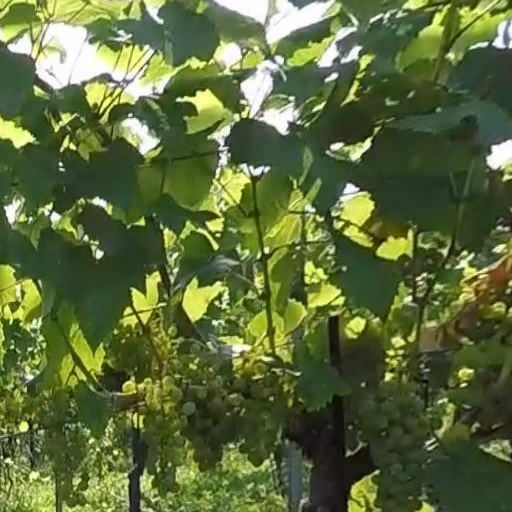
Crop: grape